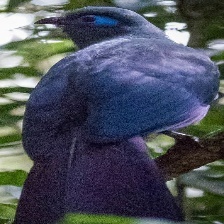
Species: BLUE COAU
Scientific name: COUA CAERULEA